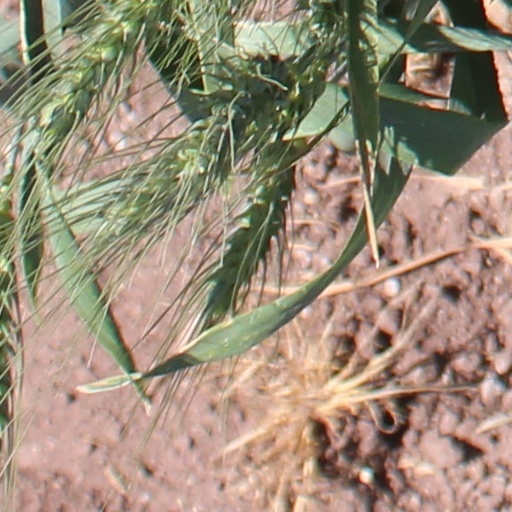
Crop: wheat